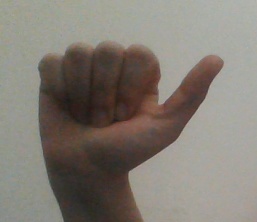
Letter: dhad